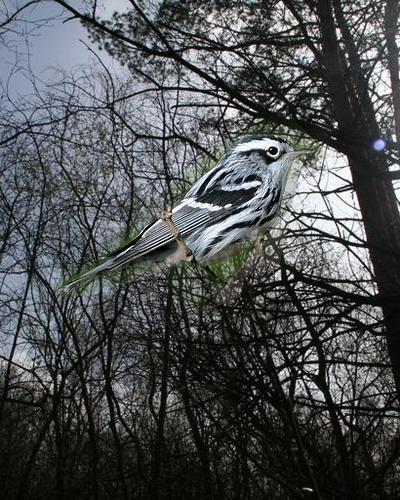
Bird species: Black_and_white_Warbler
Bird type: landbird
Background: land